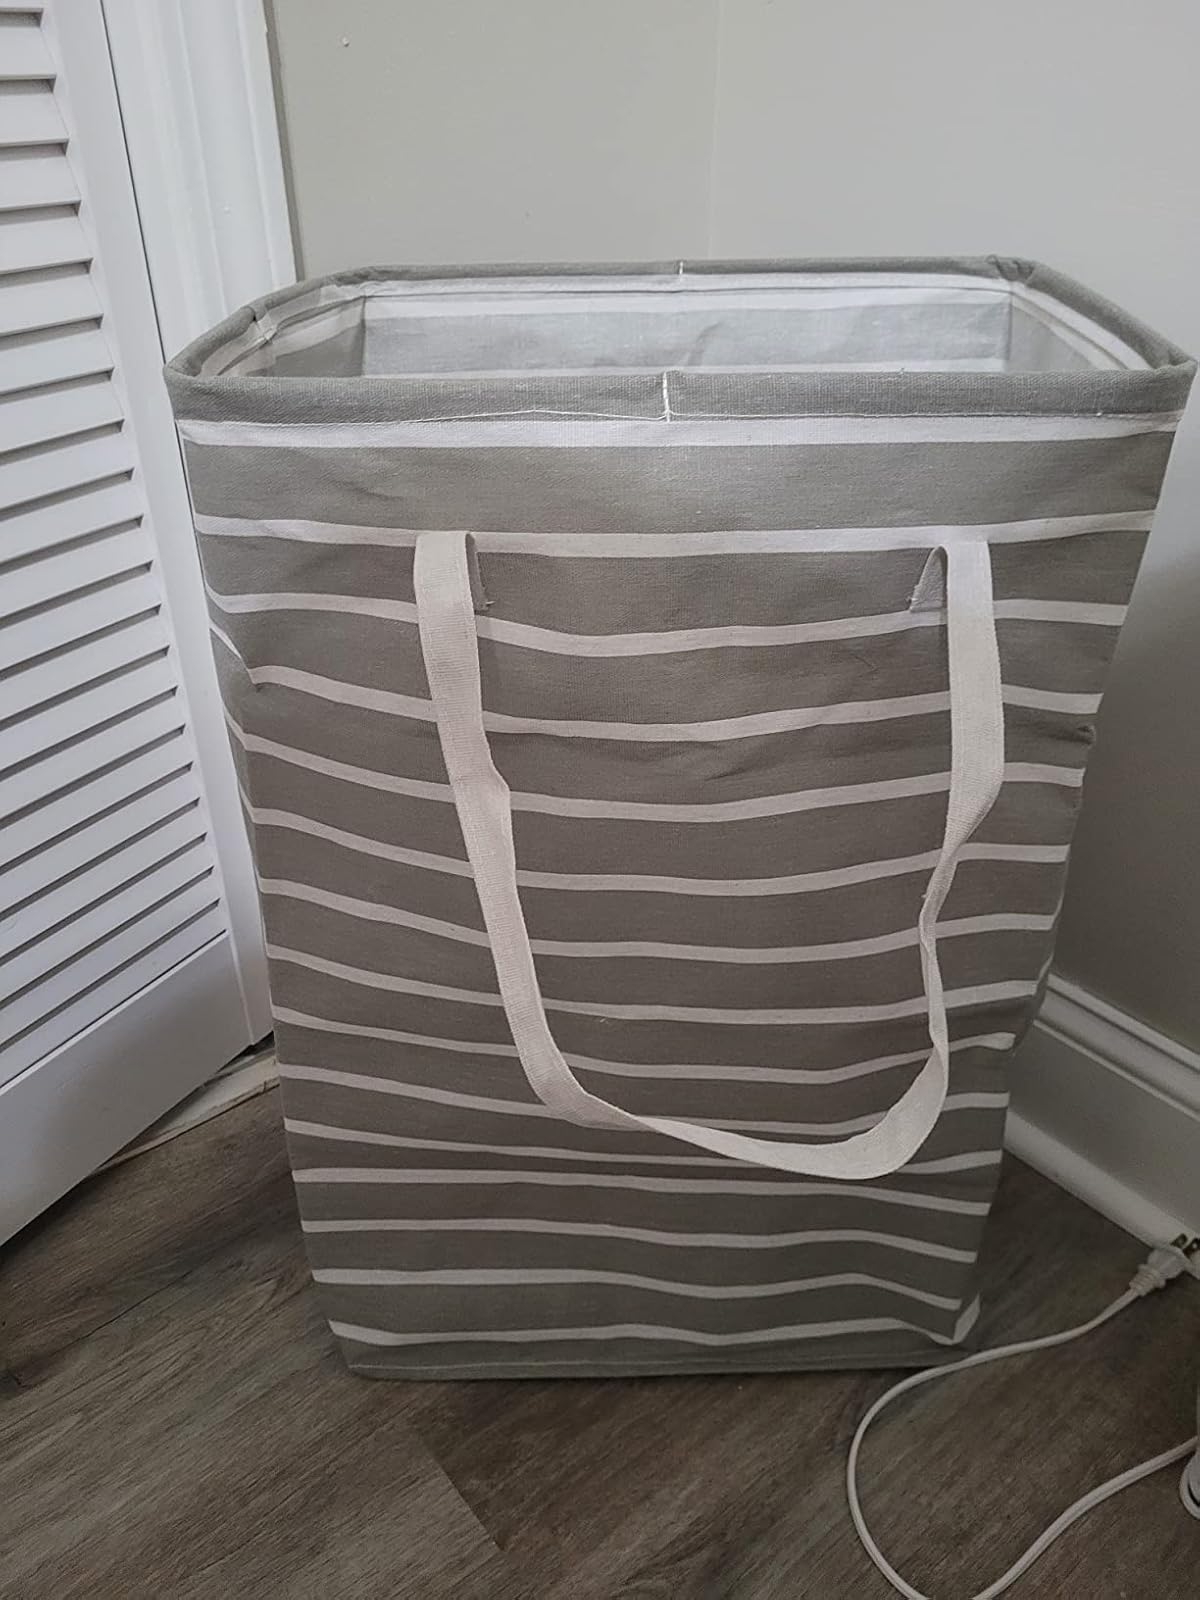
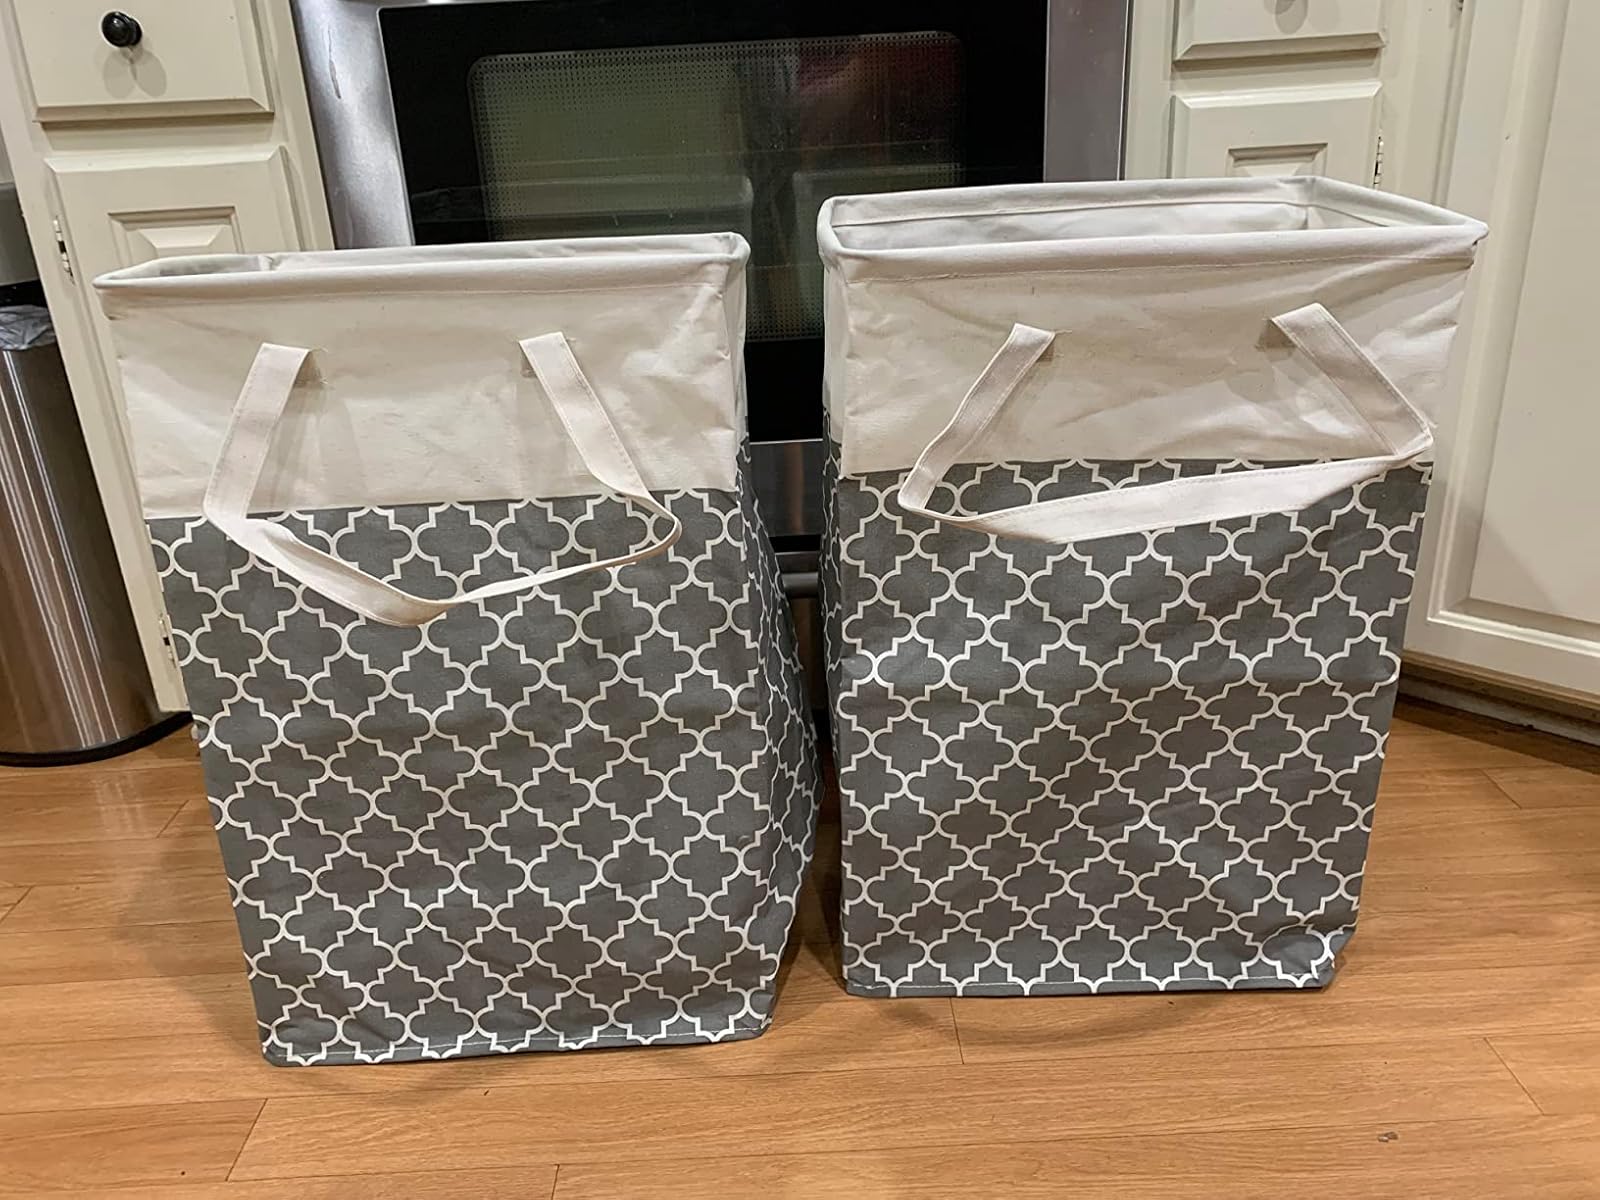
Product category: items_hamper
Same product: no